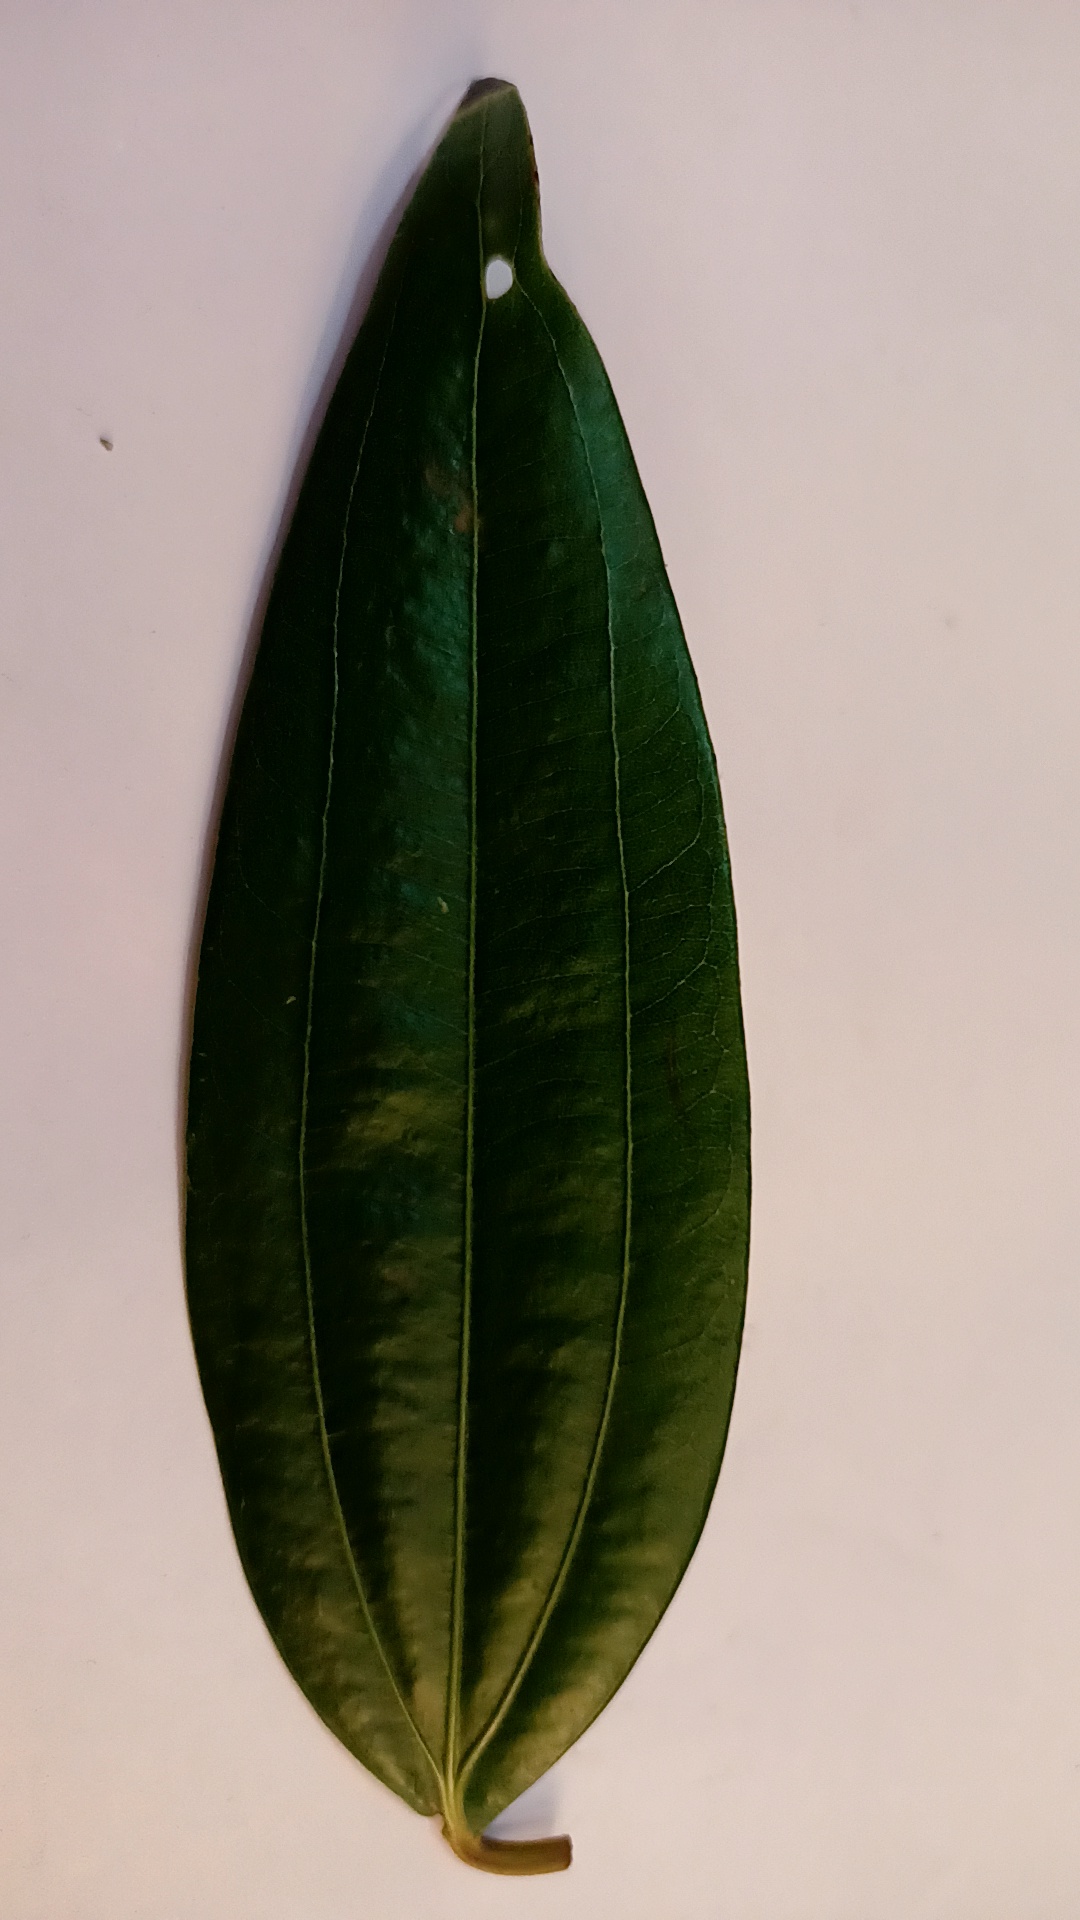
Label: Disease